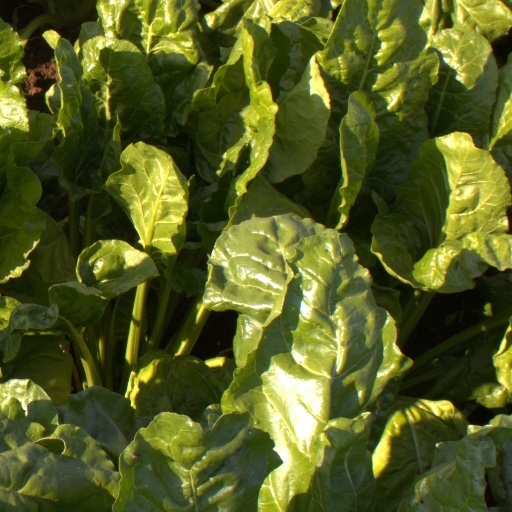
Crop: sugar beet